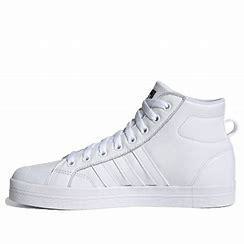
Brand: adidas
Model: neo Adidas NEO Bravada